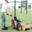
Label: lawn_mower